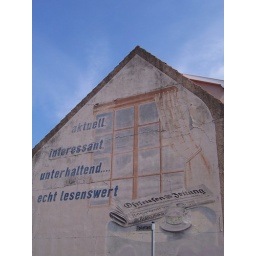
Advertisement for the Ostfriesen Zeitung, a German newspaper on a house in Wittmund, Germany.